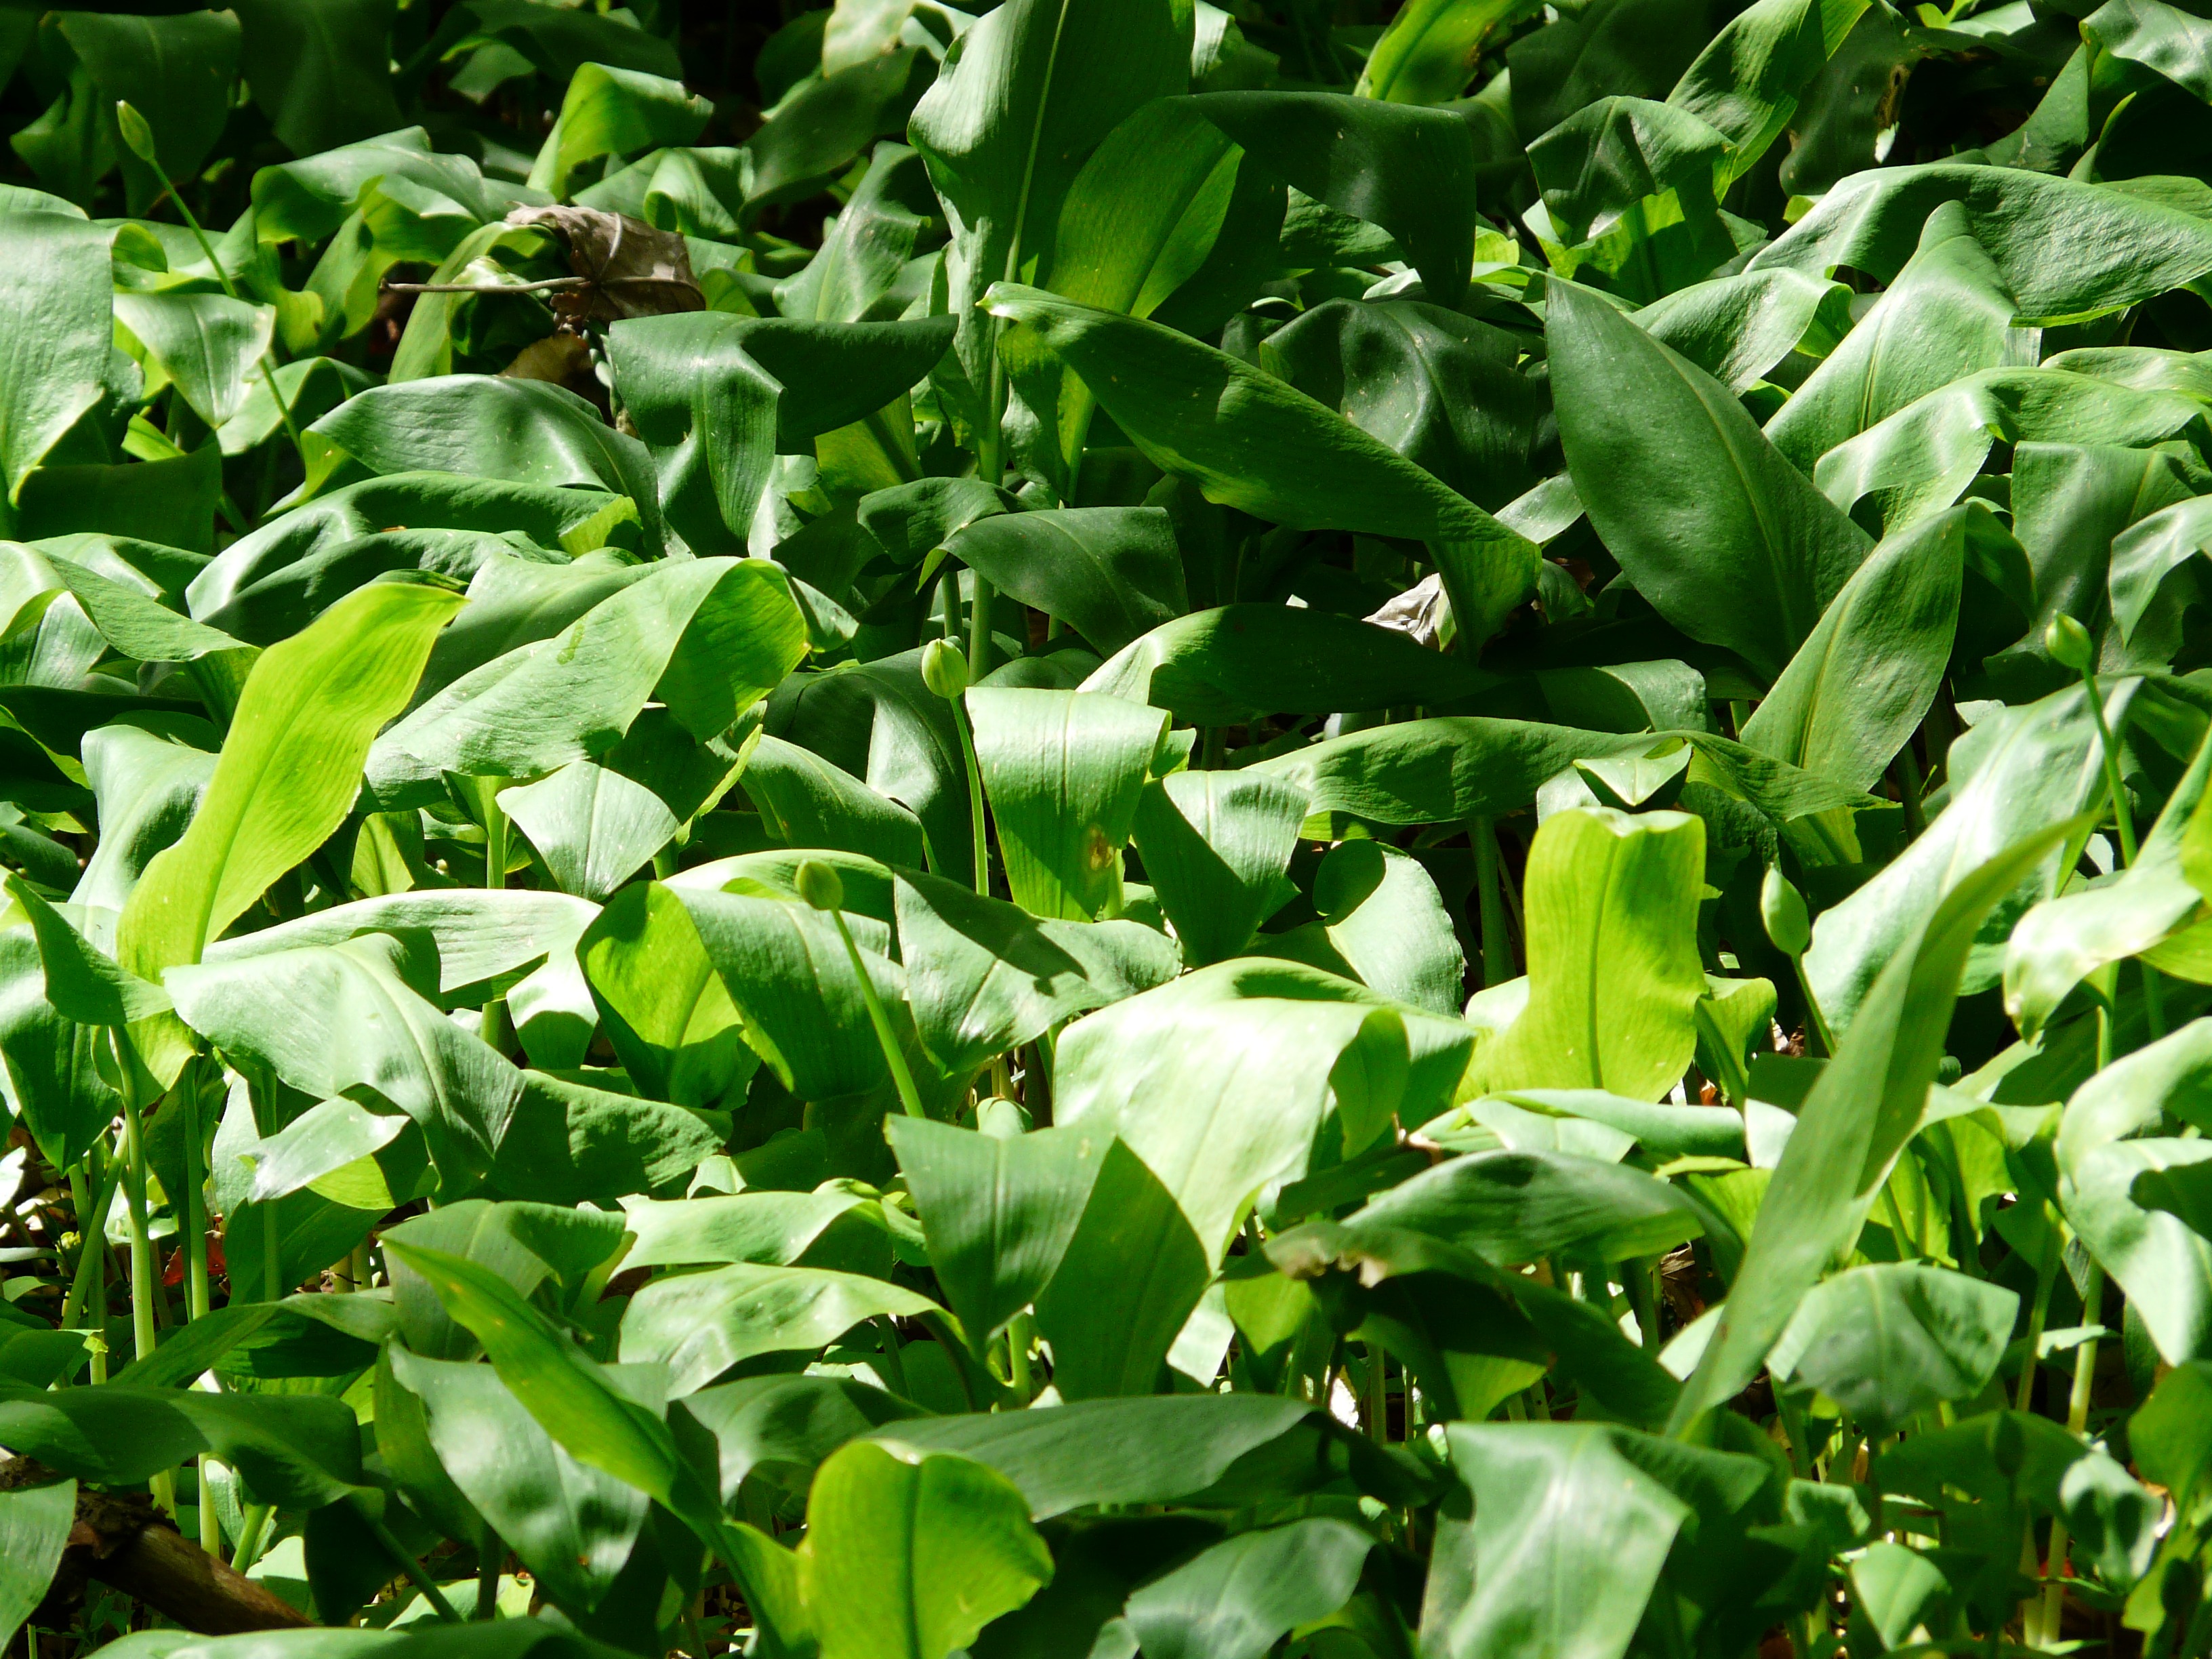
plant, leaf, flower, bloom, food, spring, green, herb, garlic, produce, botany, garden, leaves, shrub, smell, plantation, smelly, edible, allium, arum, taste, medicinal plant, flowering plant, vegetable plant, bear's garlic, forest plant, wild garlic, allium ursinum, wood garlic, garlic spinach, gypsy spring, garlic leaves, witch onion, waldherre, ramsen, land plant